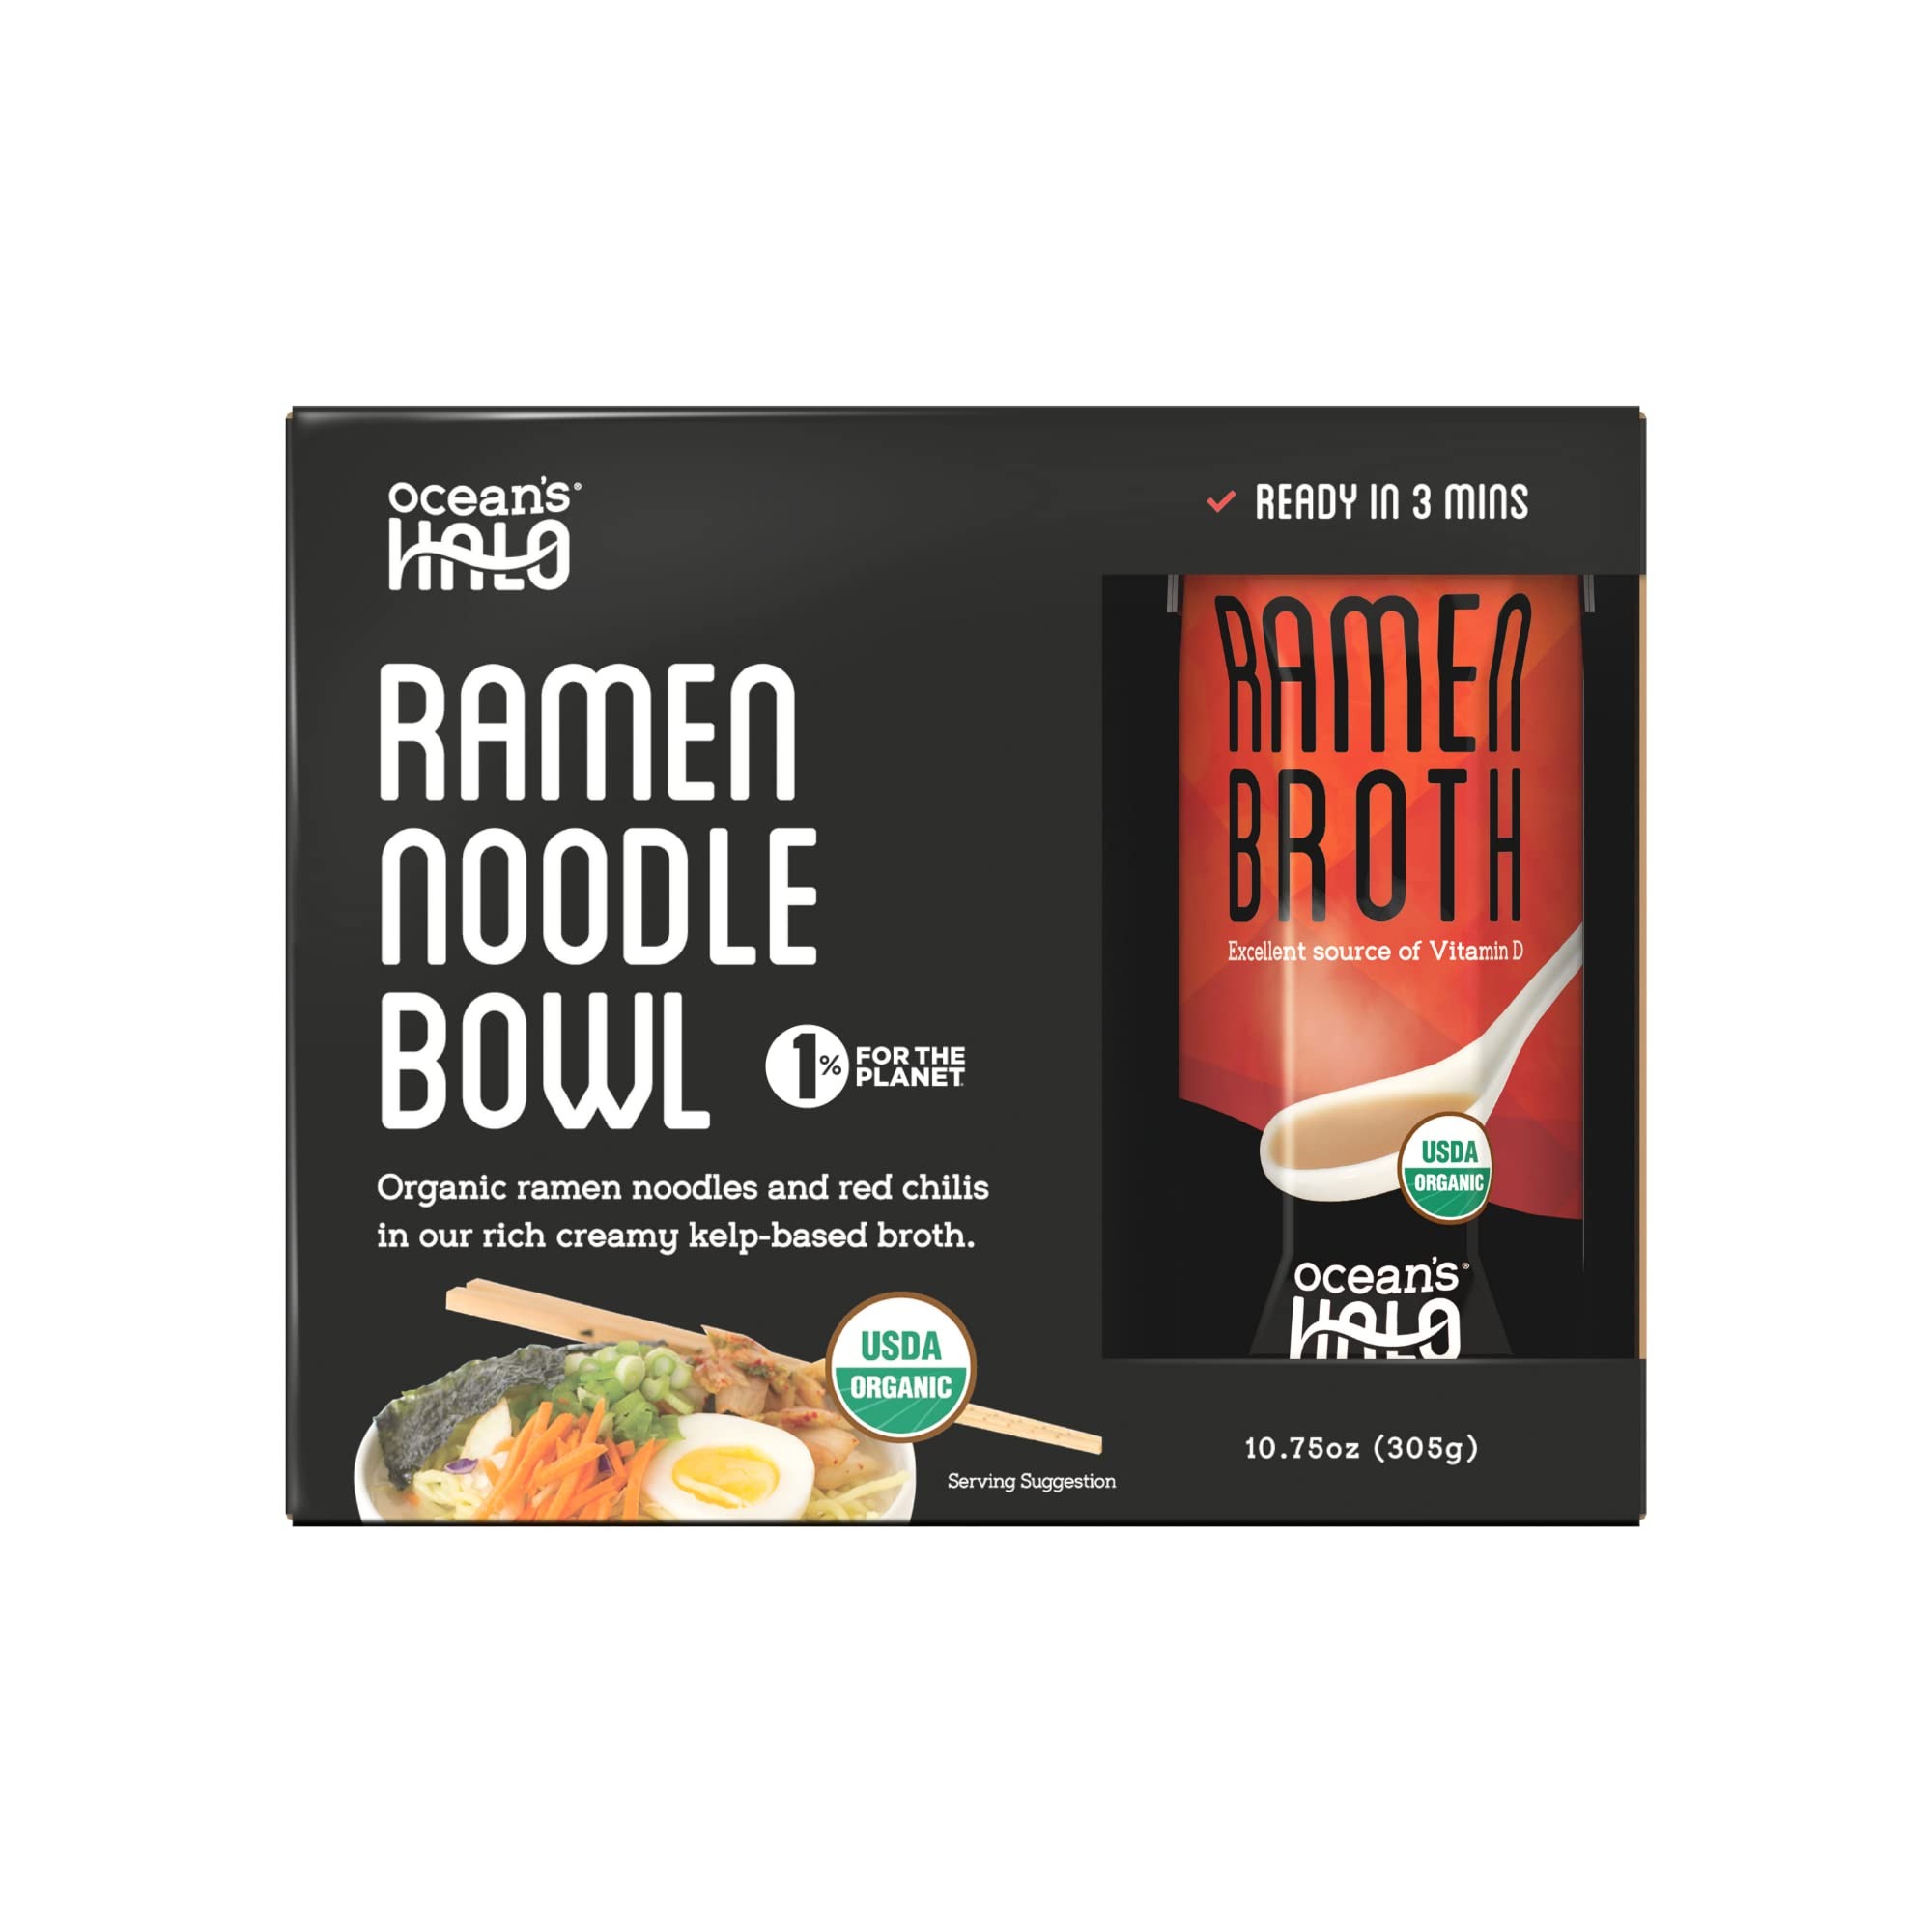
Item Name: Ocean's Halo Ramen Noodle Bowl, 10.9 oz., 2 Pack
Bullet Point 1: Organic Ramen noodles, Vegan Broth, Optional spices, and plant-fiber compostable bowl
Bullet Point 2: Vegan Certified
Bullet Point 3: USDA Organic
Bullet Point 4: Sustainably, Ocean-Farmed Kelp
Bullet Point 5: Excellent Source of Vitamin D and Iodine
Value: 21.5
Unit: Ounce

Price: 15.775